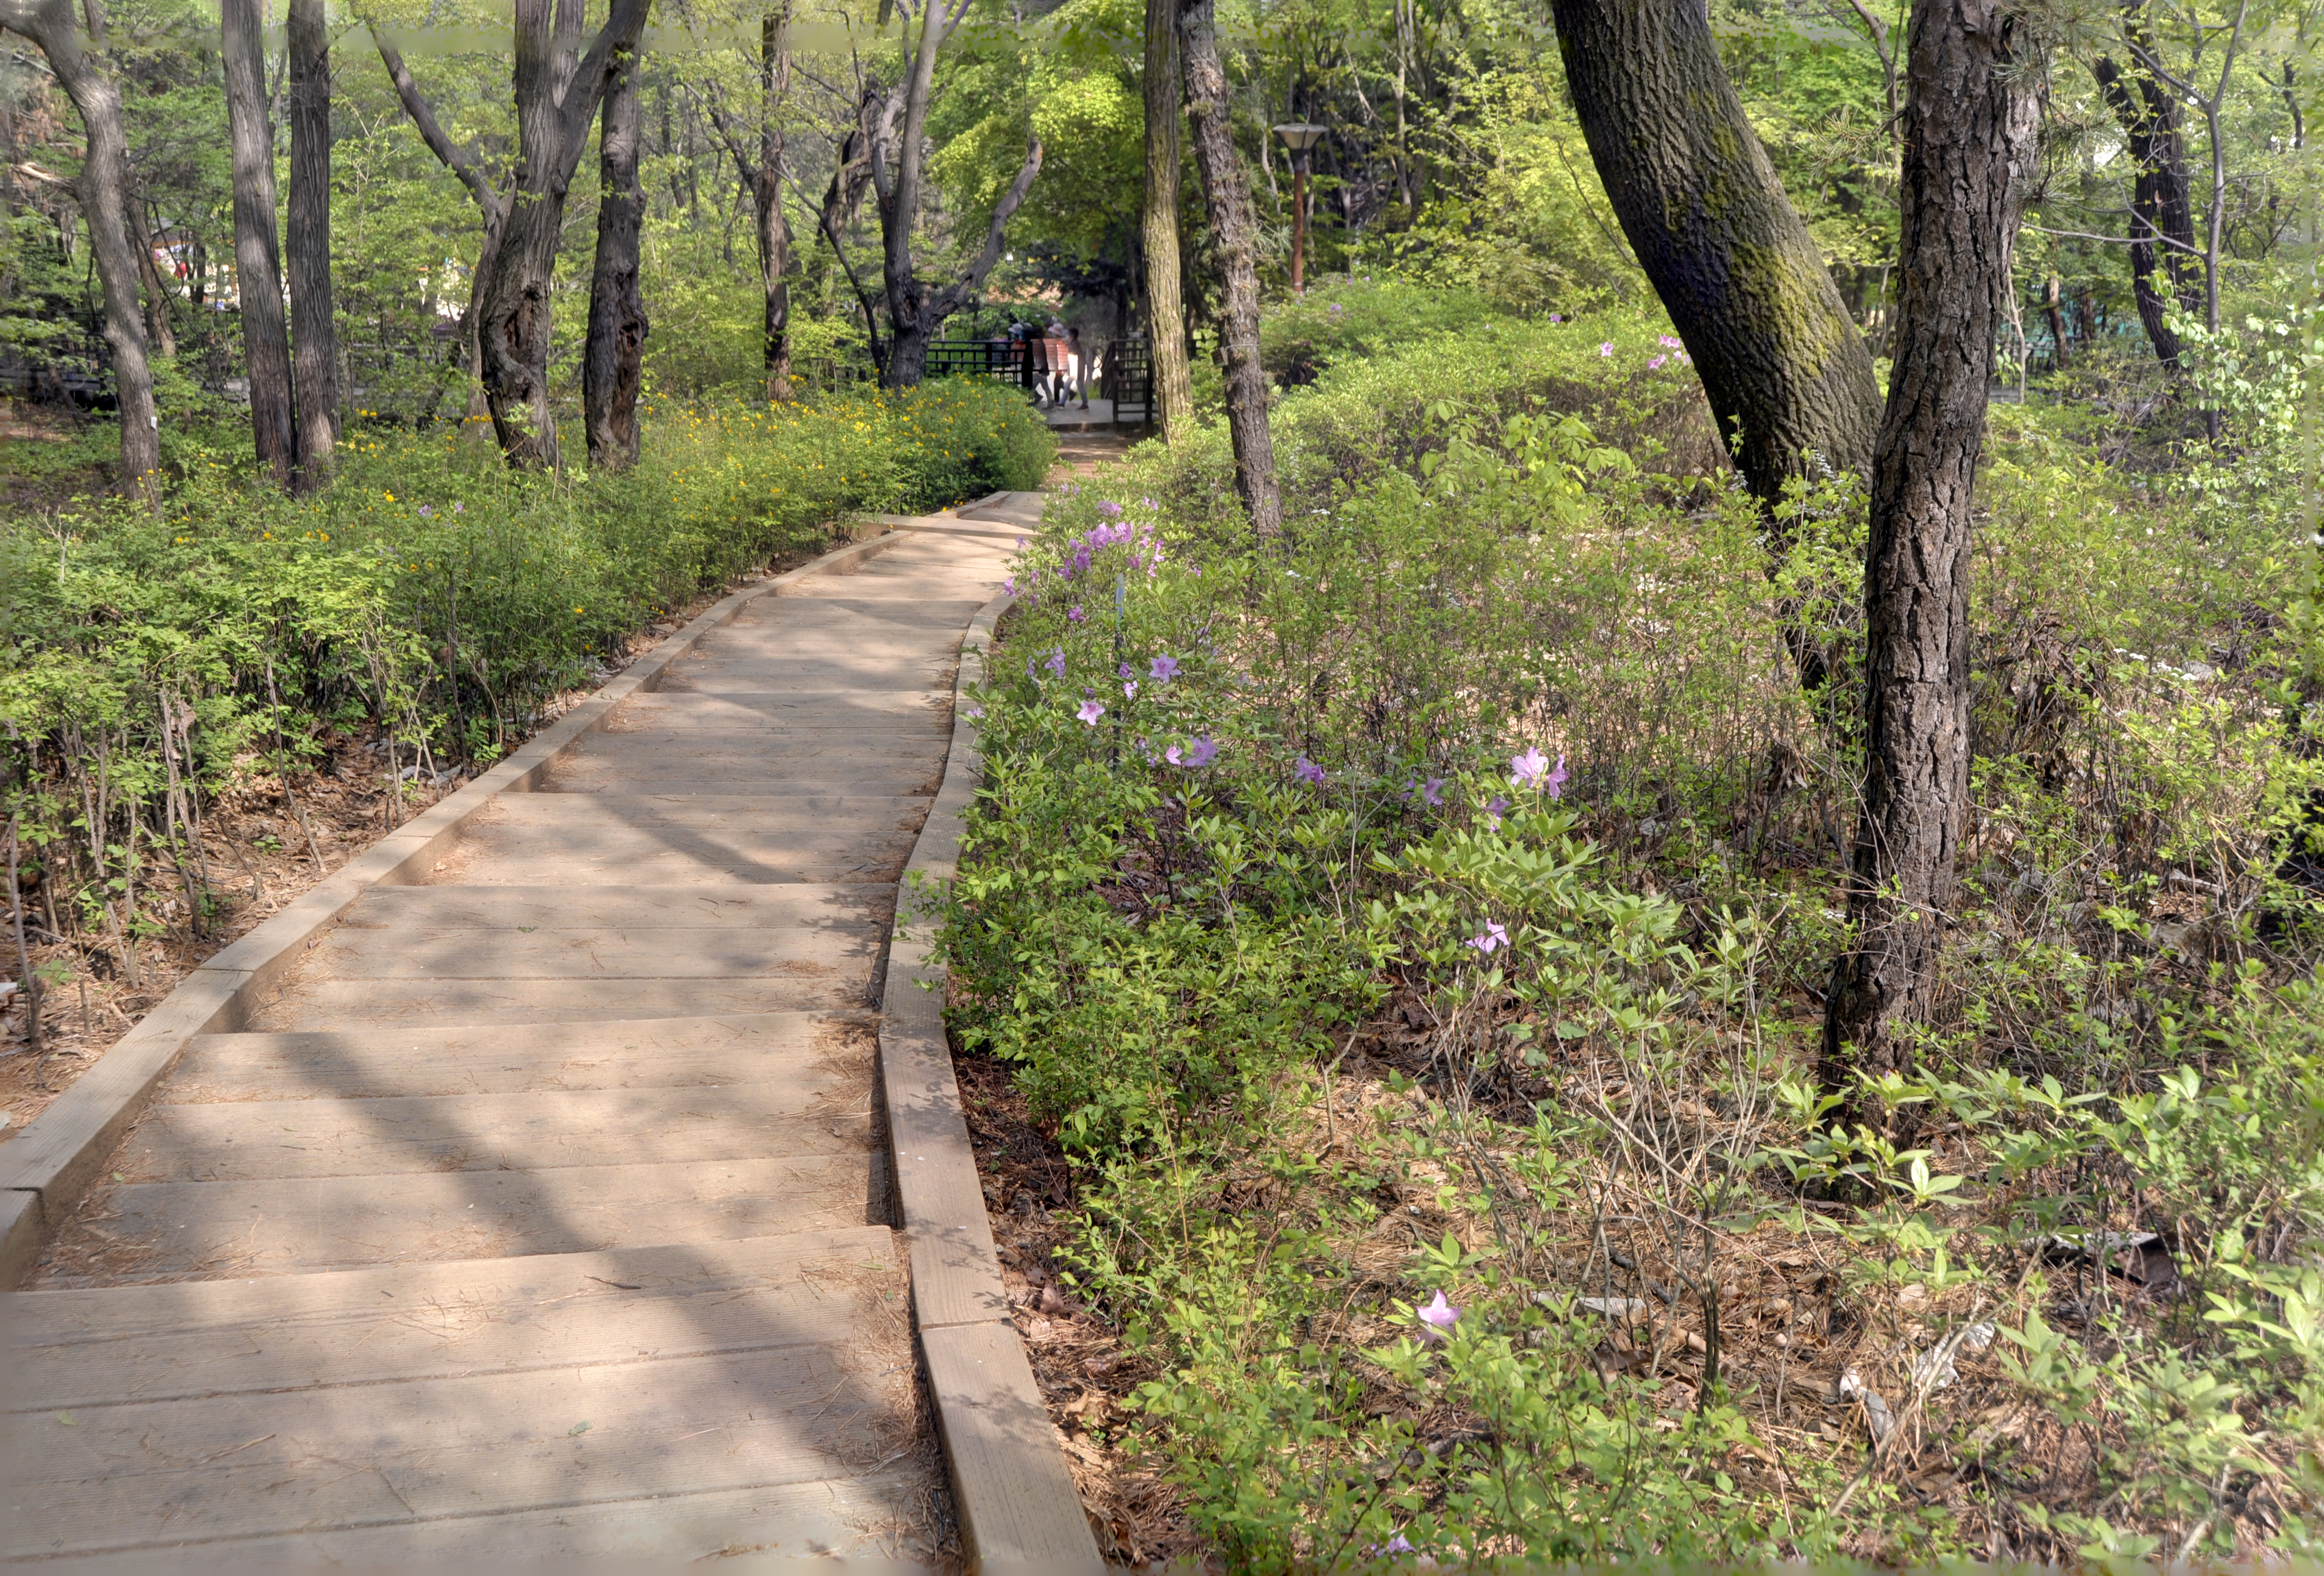
seoul, forest, nature, vegetation, trail, natural environment, tree, nature reserve, natural landscape, path, biome, wilderness, thoroughfare, woodland, road, plant, grass, walkway, woody plant, jungle, plant community, wildlife, state park, rainforest, landscape, old growth forest, temperate broadleaf and mixed forest, valdivian temperate rain forest, national park, nonbuilding structure